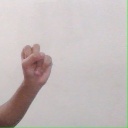
अक्षर: स